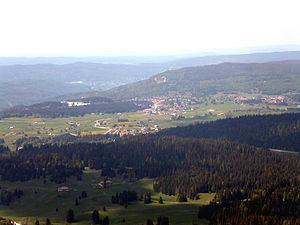
Les Rousses est une commune française située dans le département du Jura en région Bourgogne-Franche-Comté. Elle fait partie de la région culturelle et historique de Franche-Comté.
La forêt du Risoux est une forêt située dans le massif du Jura, qui s'étend des deux côtés de la frontière, en Suisse et en France.